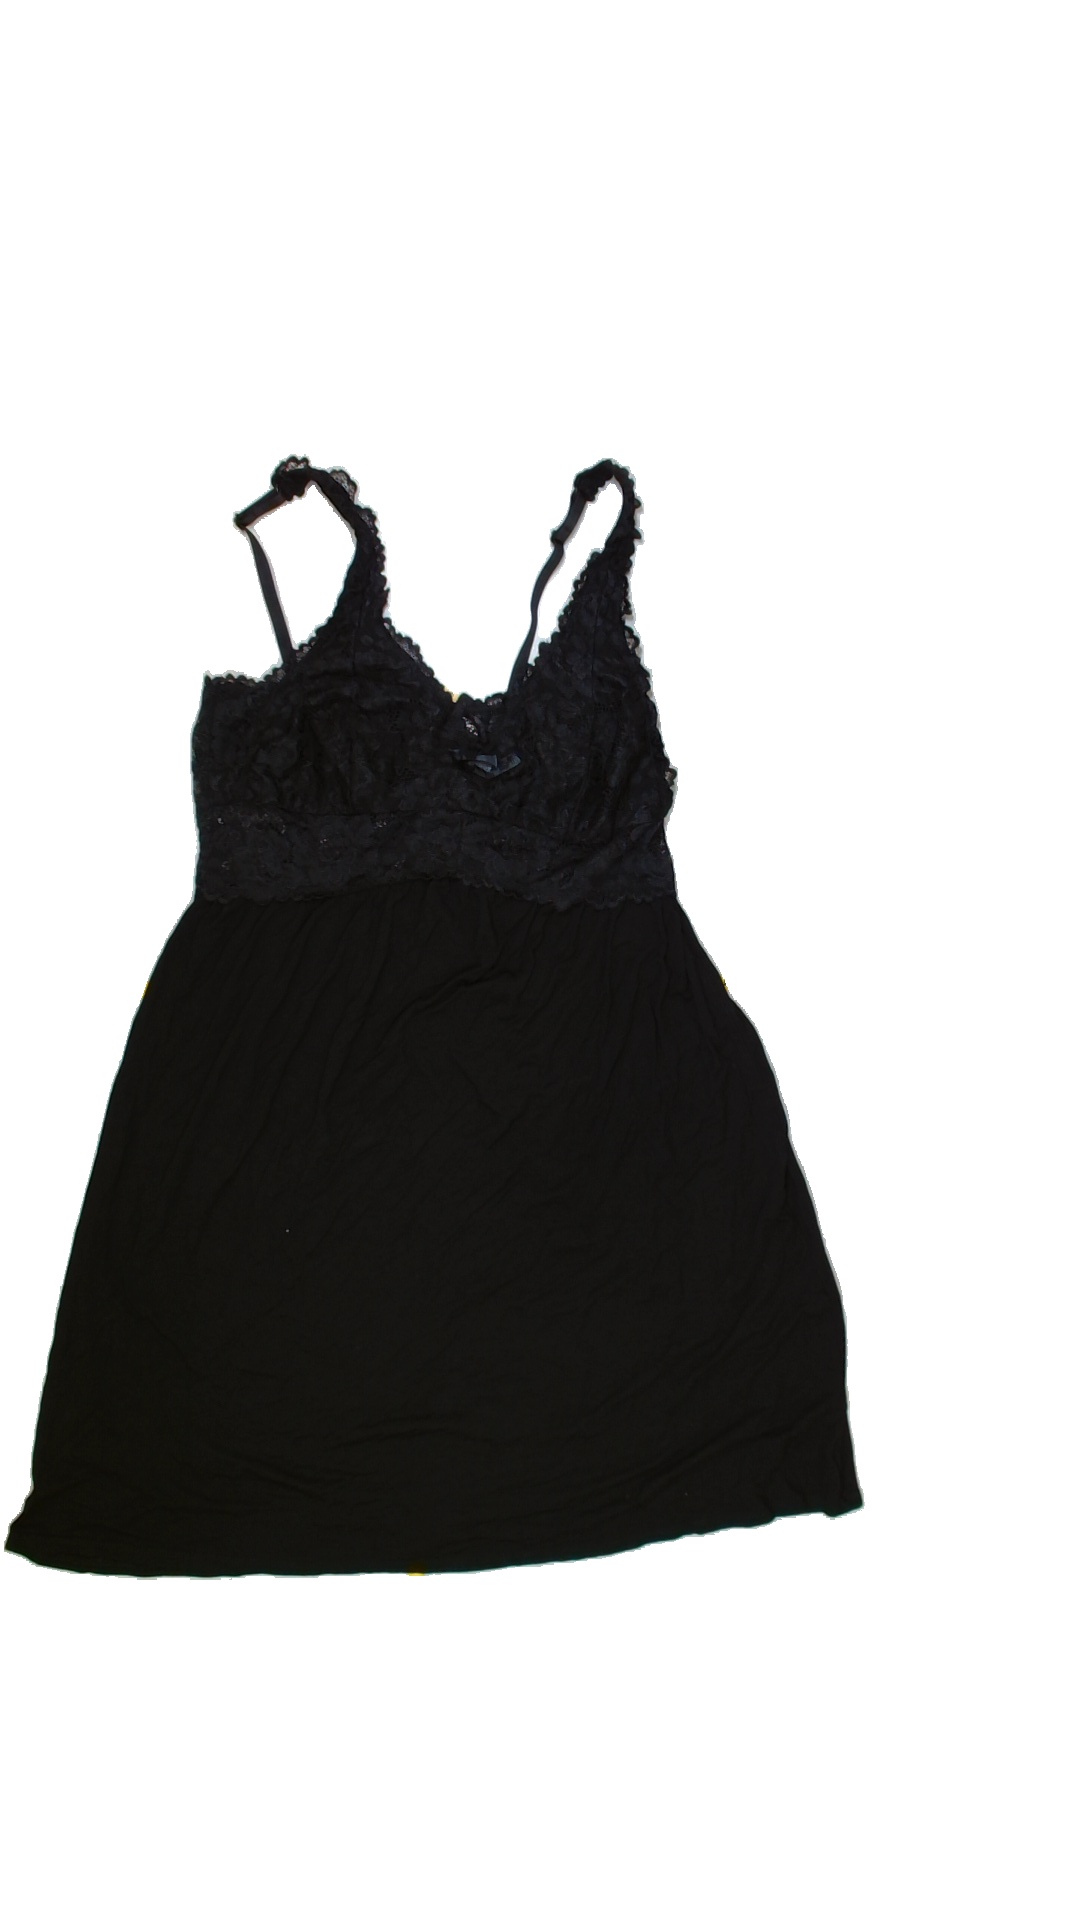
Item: Nightgown (Ladies)
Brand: Not Applicable
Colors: Black
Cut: Loose
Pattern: Lace
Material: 100% viscose
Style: No trend
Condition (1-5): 5
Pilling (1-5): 5
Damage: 0
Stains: No
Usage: Reuse
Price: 100-150